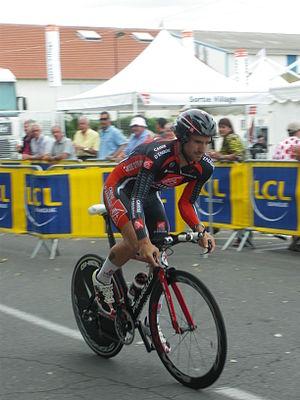
Juan Jose Cobo Acebo lors de la 3ème étape du Dauphiné Libéré 2010 (Monteux - Sorgues)